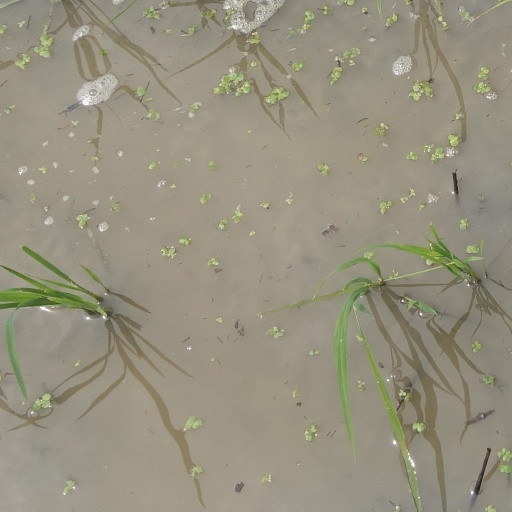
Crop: rice